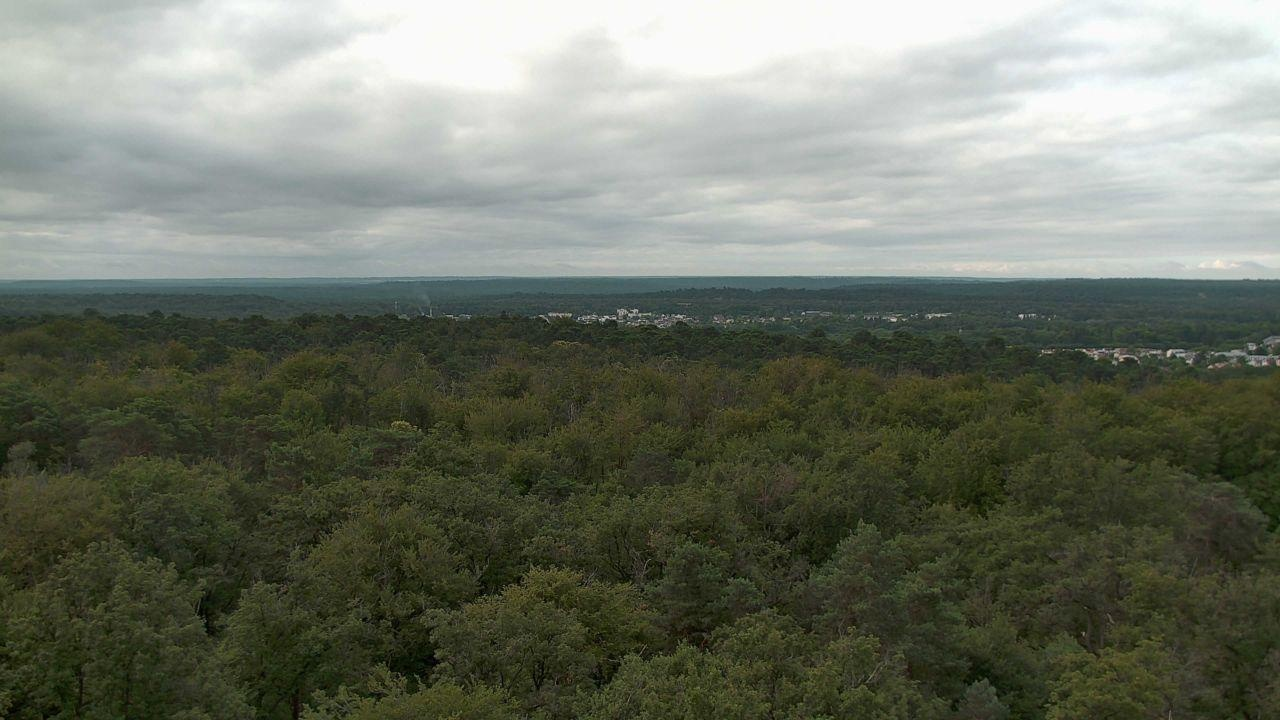
Fire: no
Smoke: yes